James Hardy Jnr.

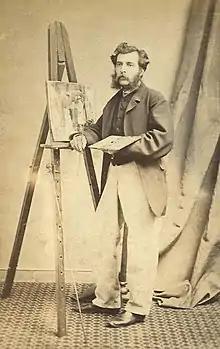
Photograph, 1863

James Hardy junior (14 November 1832 – 24 July 1889) was a British artist, in particular a painter of sporting dogs and Scottish sporting pictures. He also painted genre scenes set in cottage interiors or the countryside.